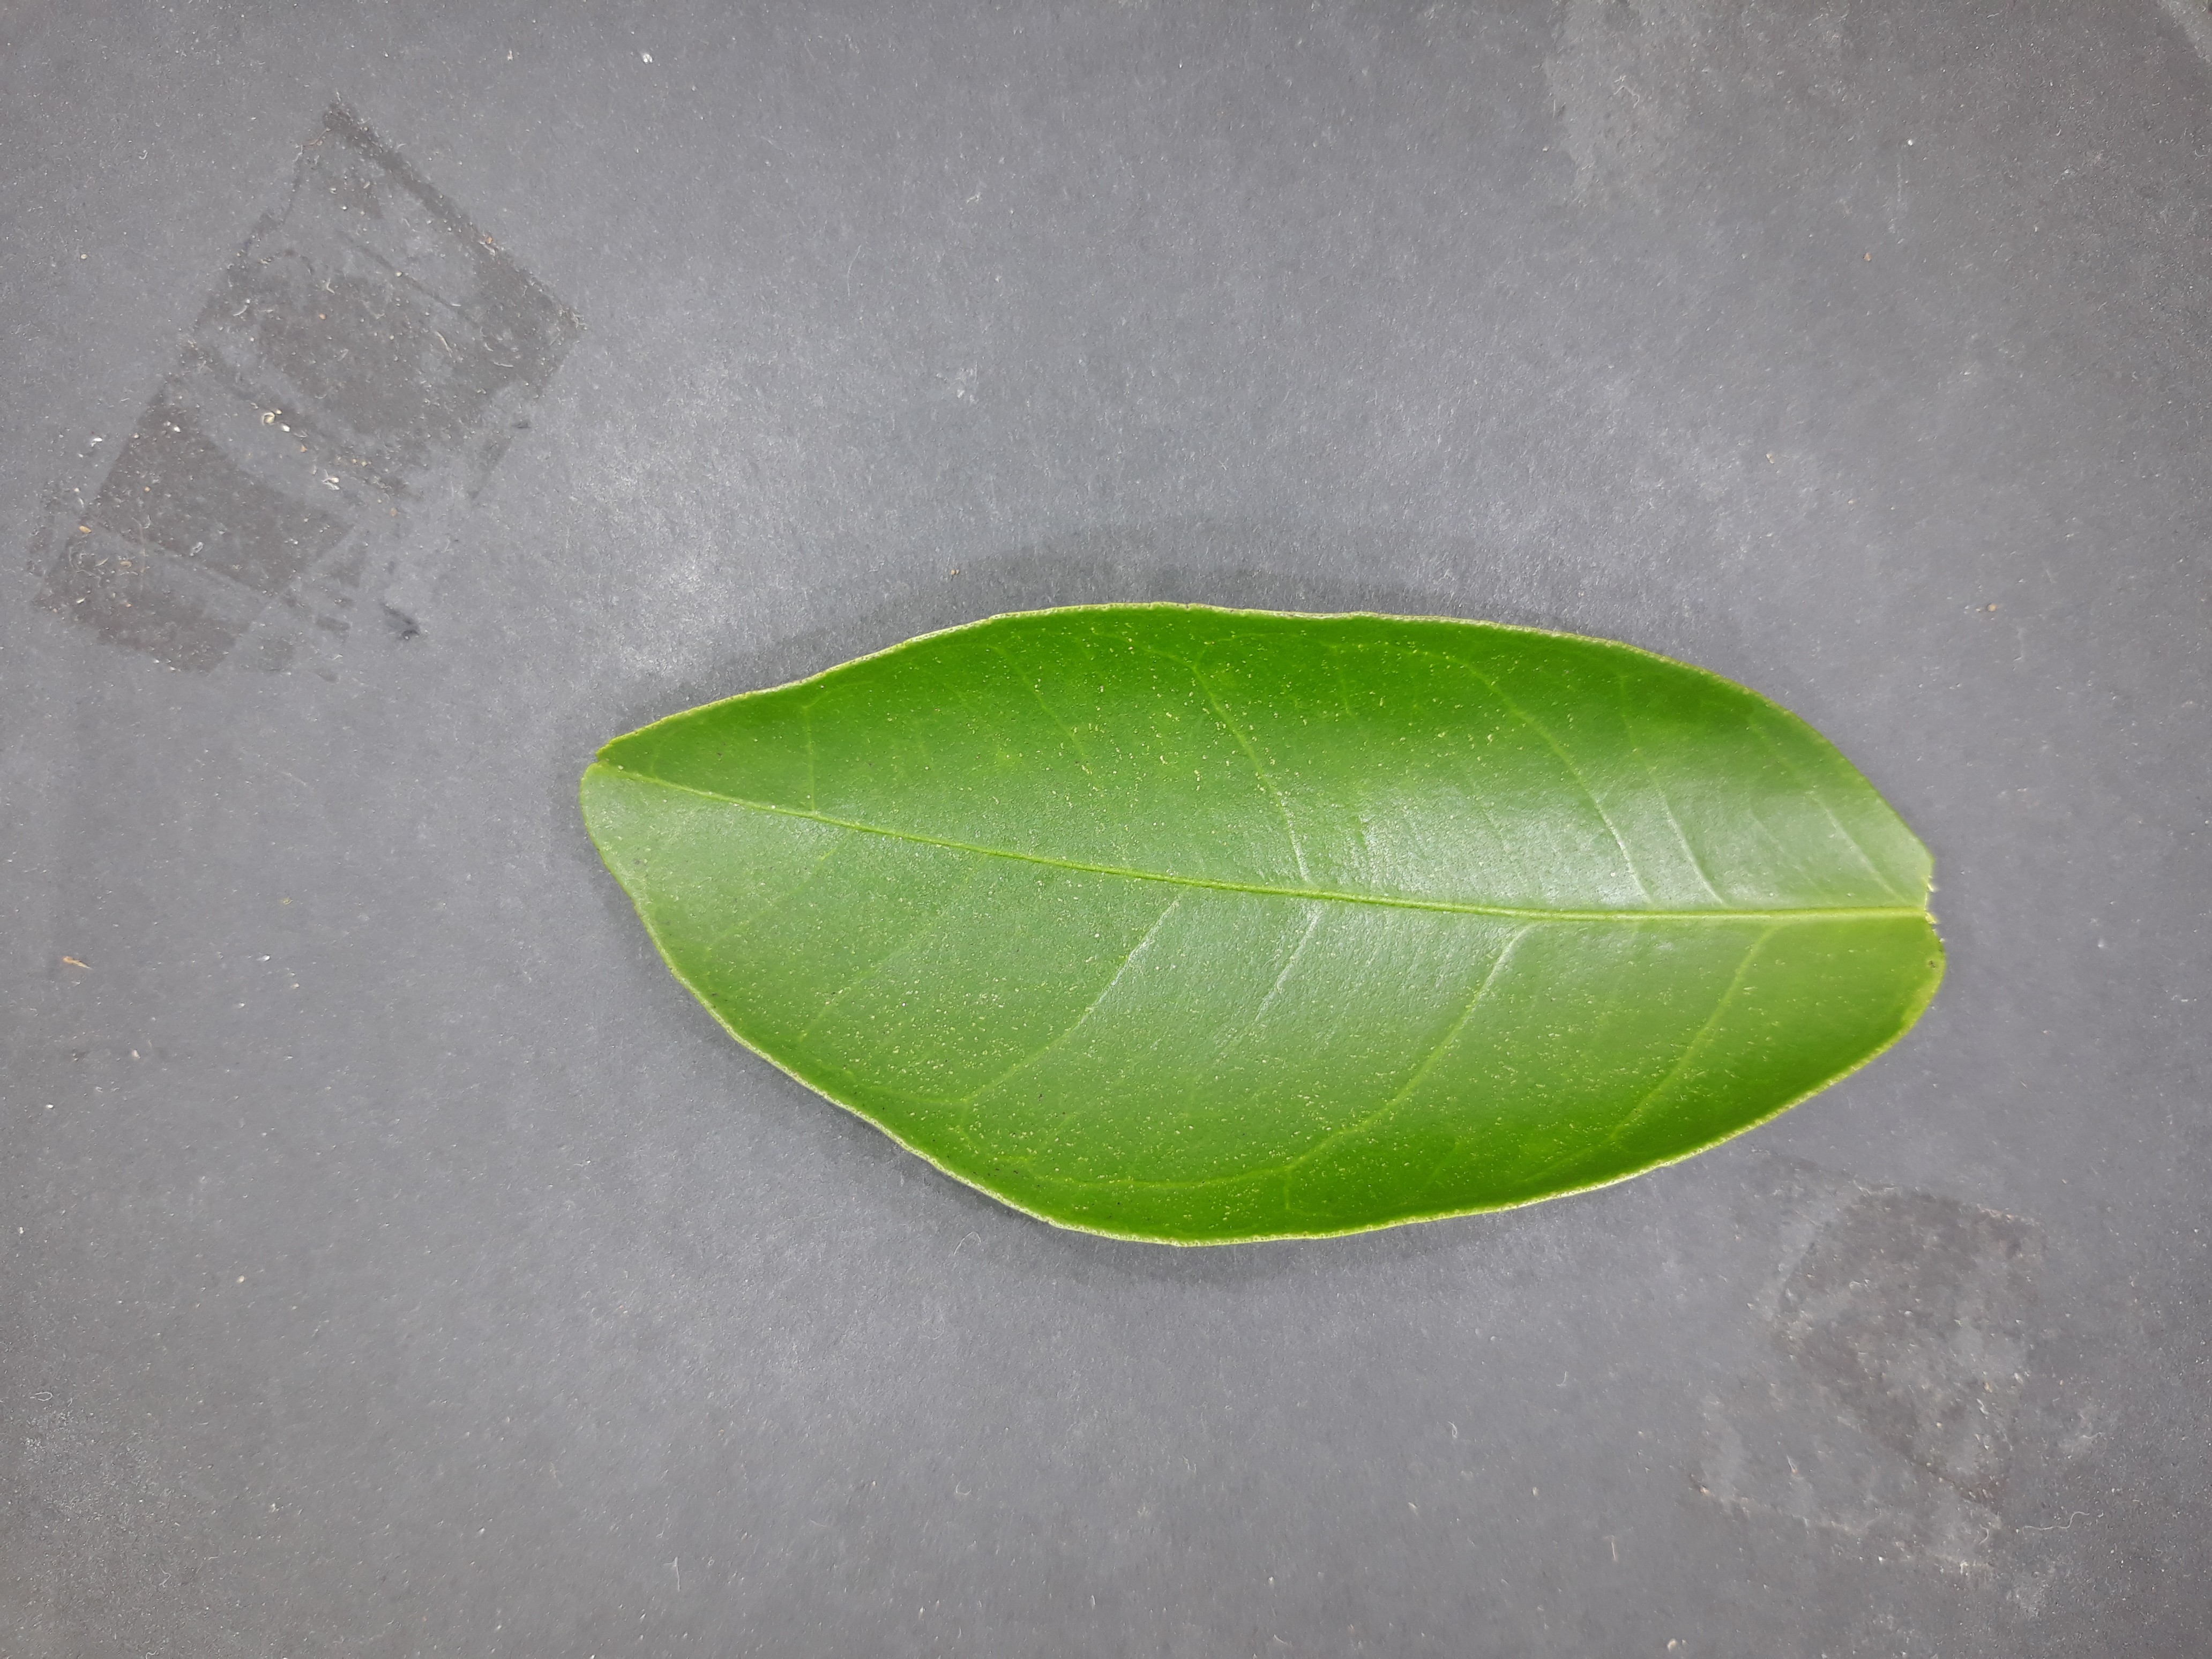
Label: Healthy